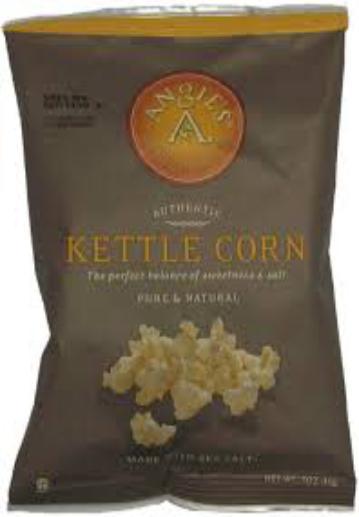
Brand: Angie's Kettle
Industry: Food